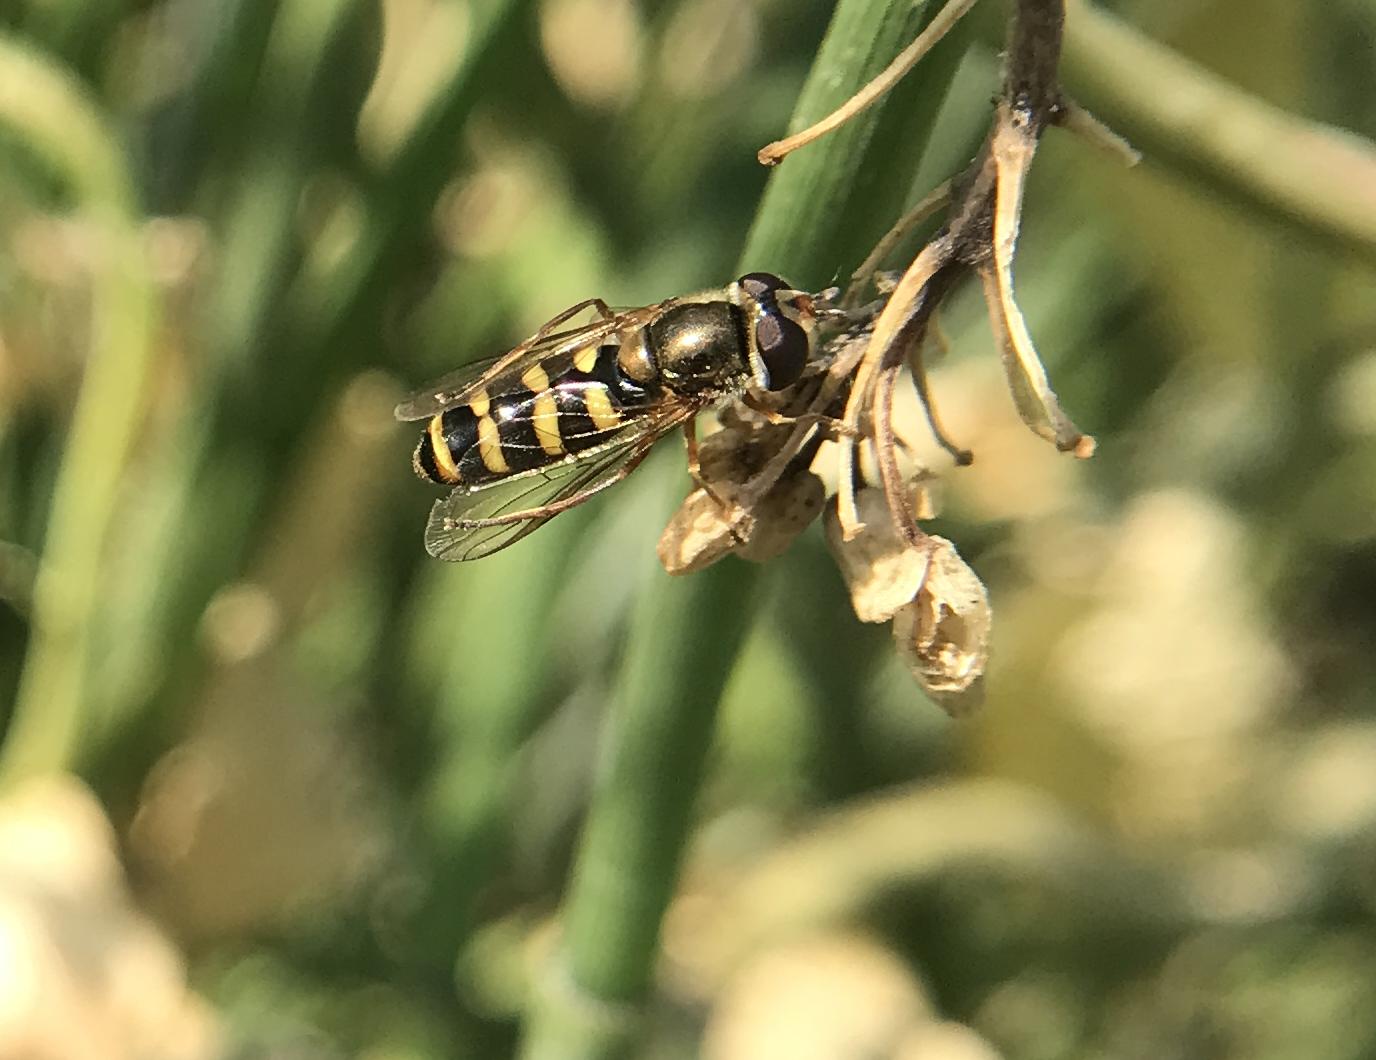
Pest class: predators